Borough 7 (Düsseldorf)

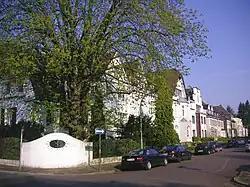
typical residential street in Grafenberg

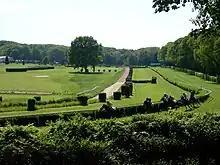
Düsseldorf-Grafenberg Racecourse in Grafenberg

Borough 7 is an eastern borough of Düsseldorf, the state capital of North Rhine-Westphalia, Germany. The borough covers an area of 27.97 square kilometres and (as of December 2020) has about 47,000 inhabitants. The borough borders with the Düsseldorf boroughs 8, 2 and 6 to the South, West and North. To the East the borough borders with the rural district of Mettmann.